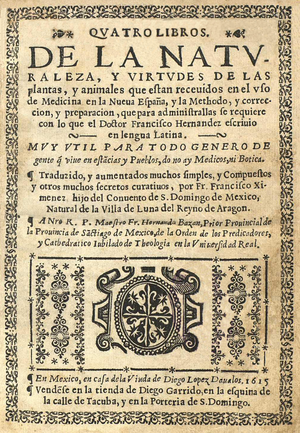
Francisco Hernández, né en 1515 dans La Puebla de Montalbán près de Tolède et mort le 28 janvier 1587 à Madrid, est un médecin et un botaniste espagnol.